Apology (horse)

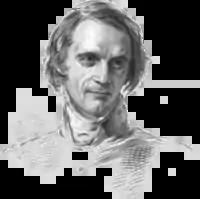
Christopher Wordsworth, the Bishop of Lincoln, disapproved of King's participation in Thoroughbred racing and forced King's resignation from the Church in 1874.

After Apology's highly publicised win in the St. Leger, Christopher Wordsworth, the Bishop of Lincoln, learnt that "Mr. Launde" was actually a vicar within his authoritative oversight. Greatly displeased with a clergyman being actively involved in a profession that facilitated gambling, the Bishop wrote to Reverend King in October 1874 demanding that King either give up racing Thoroughbreds or resign his position with the Church. In his letter, the Bishop stated he would use all the powers at his disposal, including legal if necessary, to compel King to relinquish the trade: